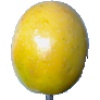
Label: Maracuja 1